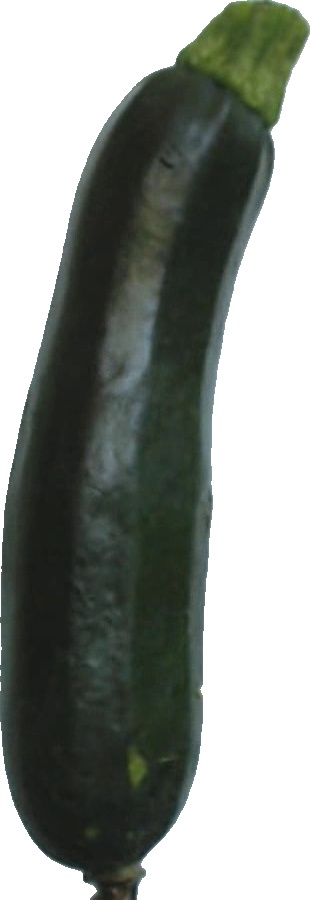
Label: zucchini_dark_1